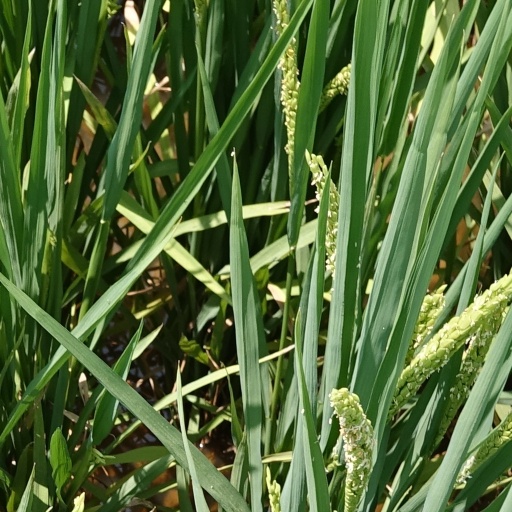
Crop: rice